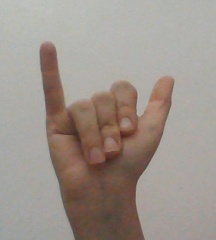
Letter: ya